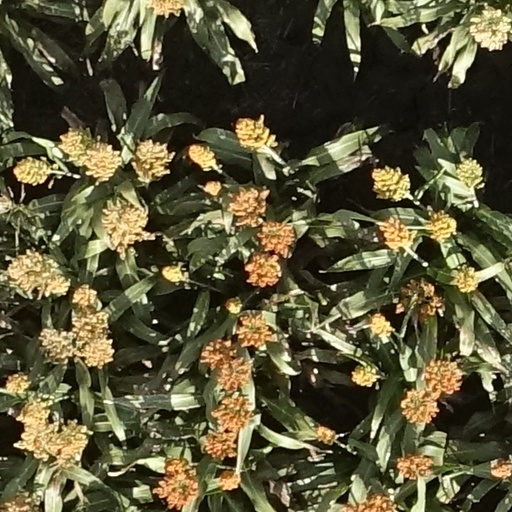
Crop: sorghum